Time in Massachusetts

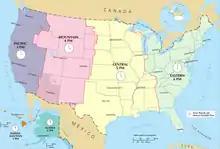
United States time zones

In 2016, a committee in the state was formed to consider having Massachusetts adopt Atlantic Standard Time year round to prevent sunsets from occurring before 16:30 and eliminate the need to change clocks at the beginning and end of daylight saving time. The committee submitted its report to the state legislature in November 2017, recommending the move "under certain circumstances". If passed, Massachusetts would use Atlantic Standard Time all year round without daylight saving time. Other New England states are looking into doing the same.